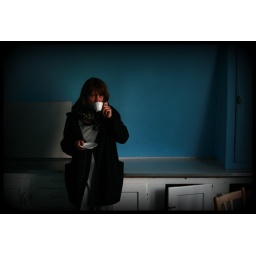
Lea in the blue empty kitchen